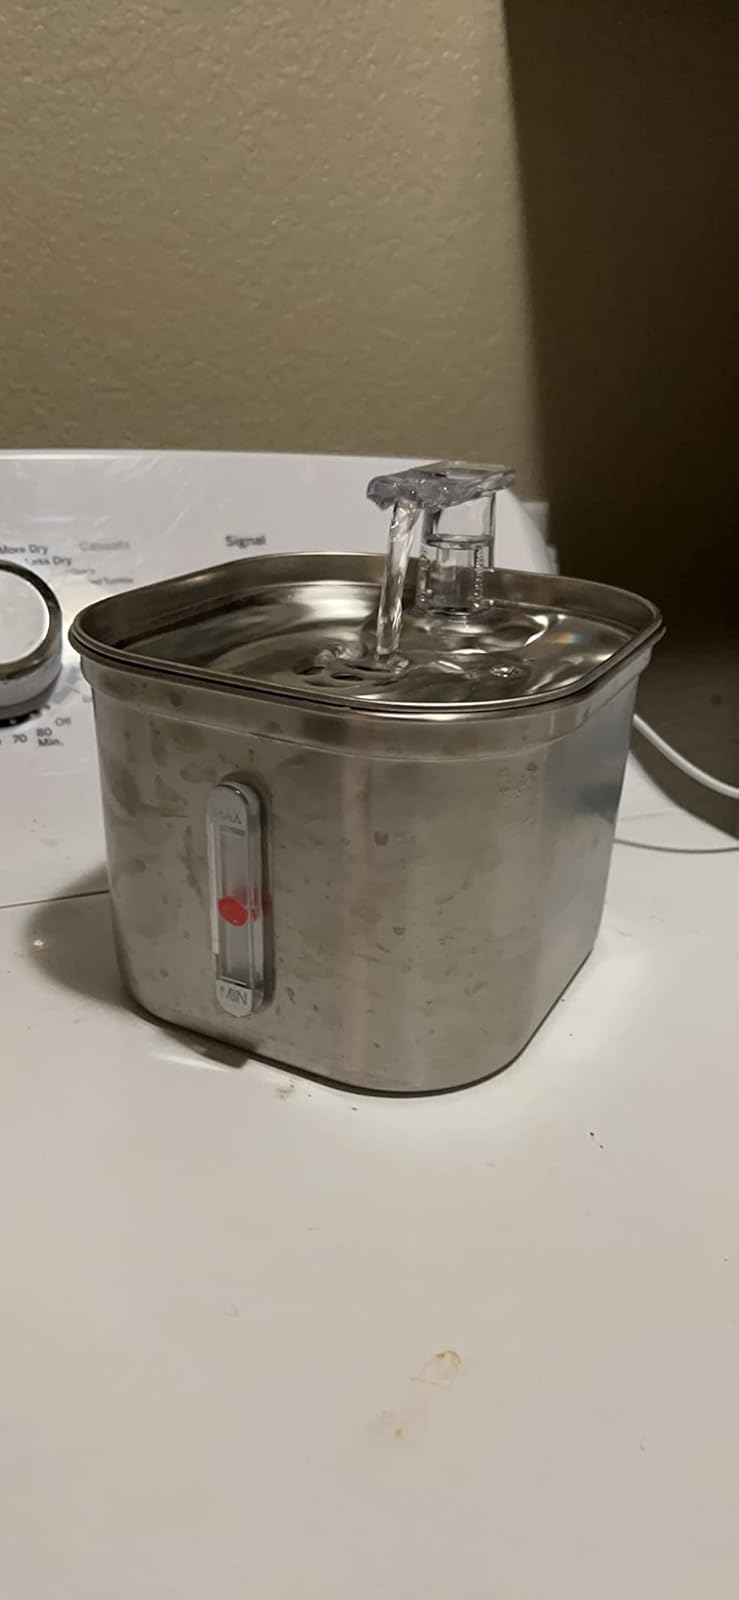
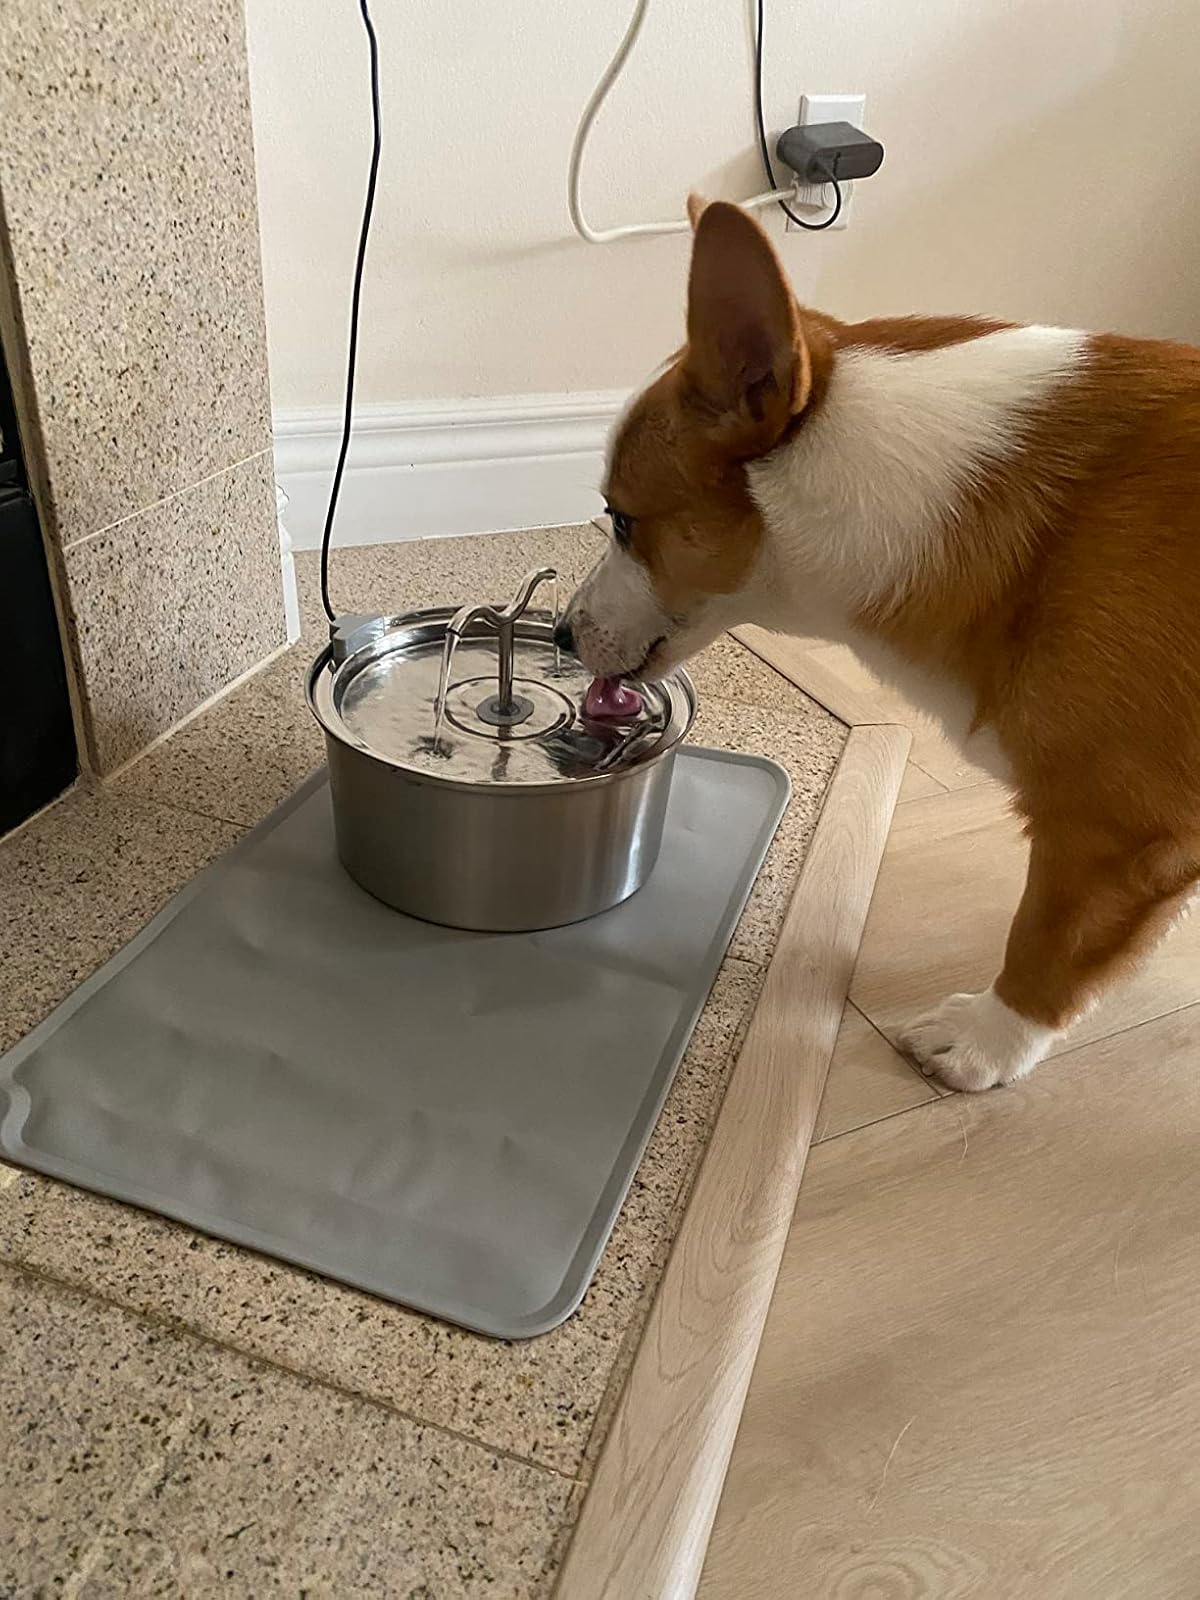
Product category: items_bowl
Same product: no